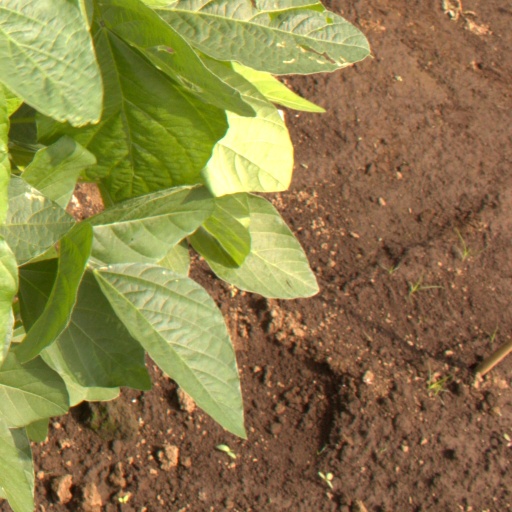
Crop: soybean